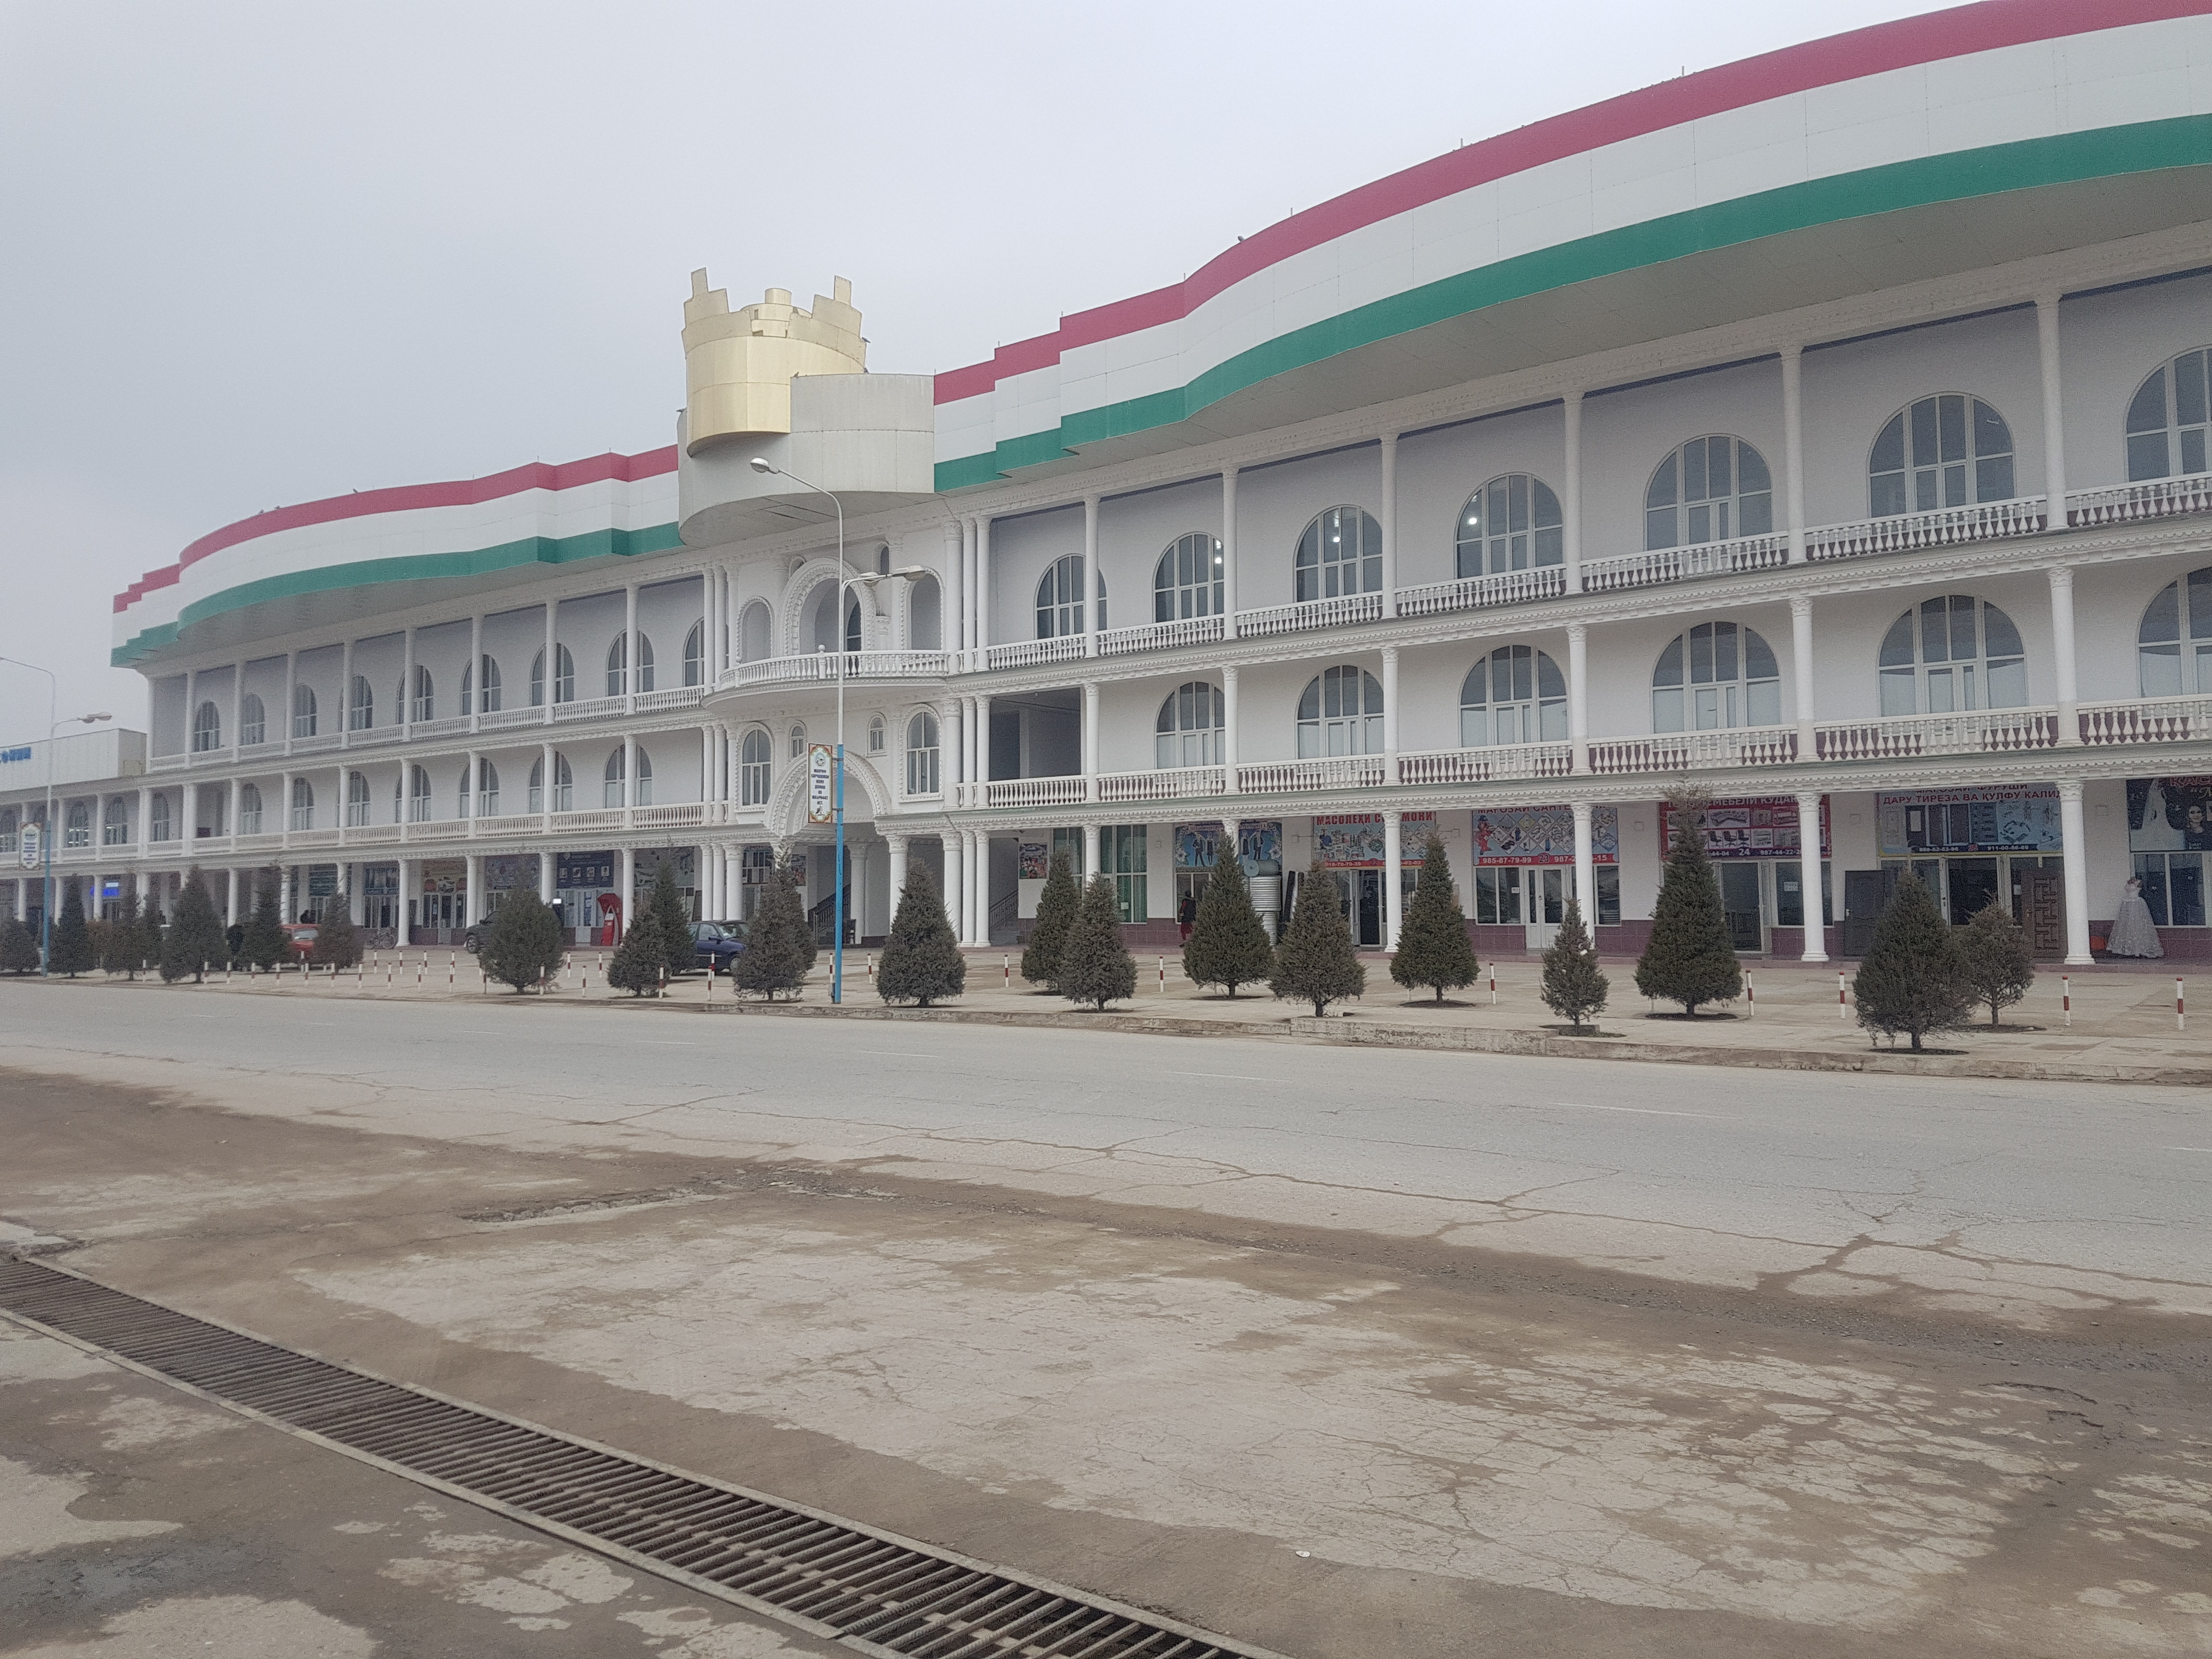
vise, page, good, building, sky, window, city, facade, cloud, house, arcade, event, tourism, commercial building, urban design, travel, mixed use, transport, column, historic site, chinese architecture